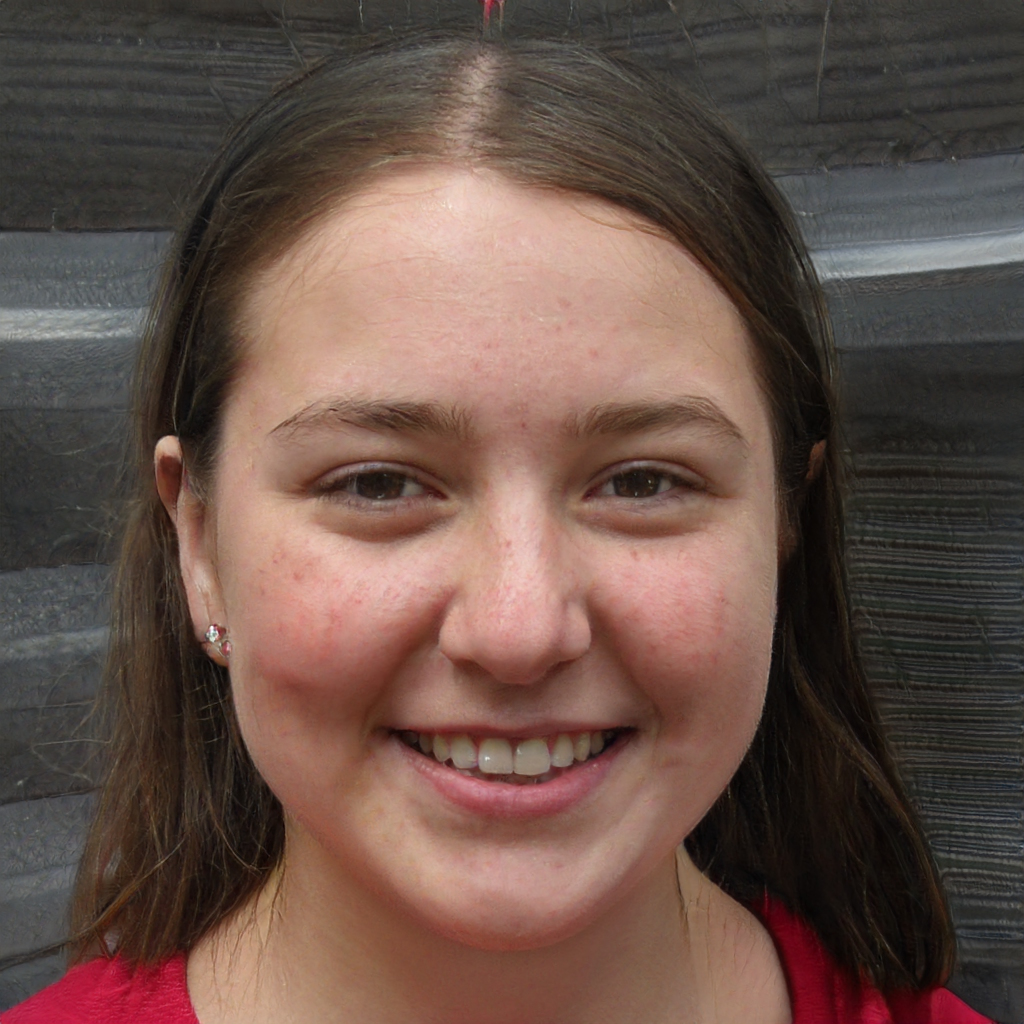
Gender: Female